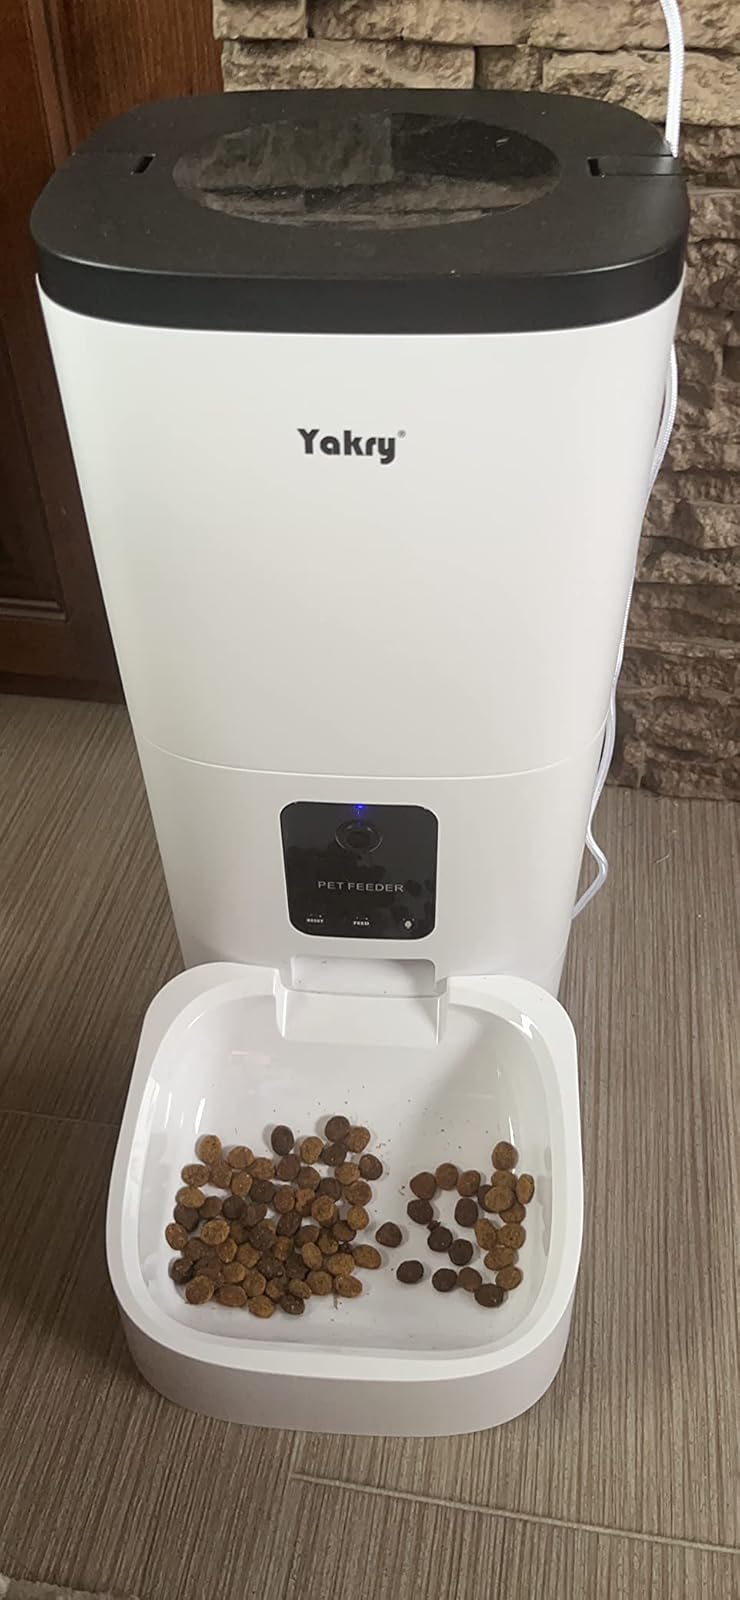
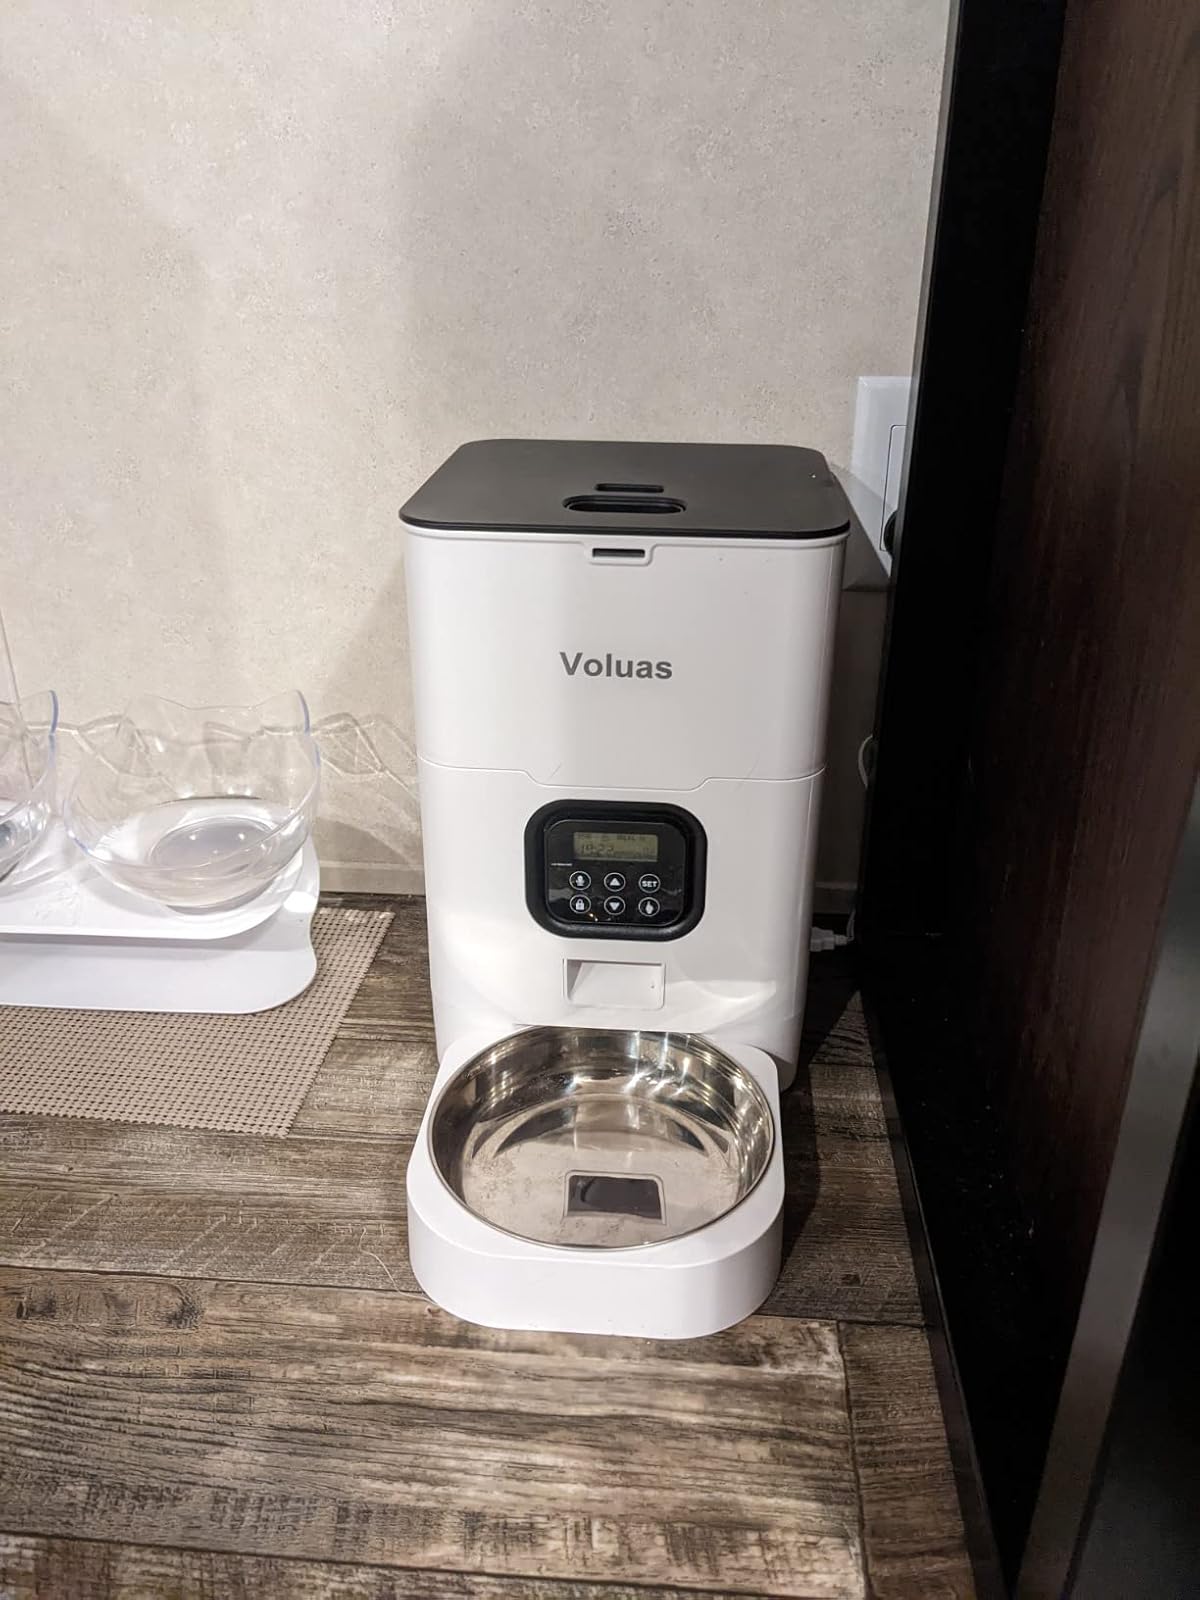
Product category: items_feeder
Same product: no